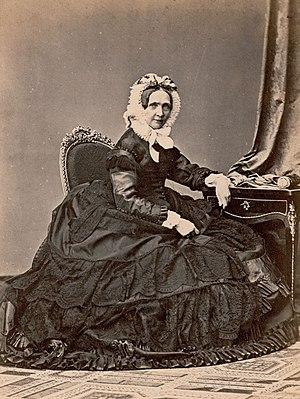
Frédérique Sophie Dorothée Wilhelmine de Wittelsbach, duchesse de Bavière puis archiduchesse d'Autriche, princesse de Bohème et de Hongrie, née le 27 janvier 1805 à Munich et morte le 28 mai 1872 à Vienne, est un membre par alliance de la maison de Habsbourg-Lorraine, « le seul homme de la famille » disait d'elle le chancelier Metternich. Elle est la mère des empereurs François-Joseph Iᵉʳ d'Autriche et Maximilien Iᵉʳ du Mexique.